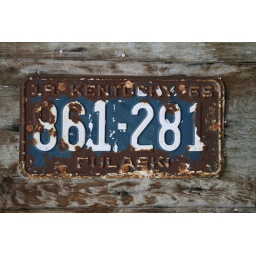
1/24/2009 -- License plate nailed to the wall of the building. Probably to cover a hole in the wall.